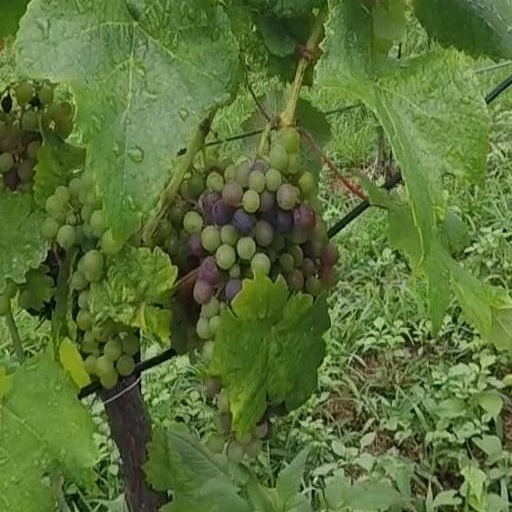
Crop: grape